Bond Street (Manhattan)

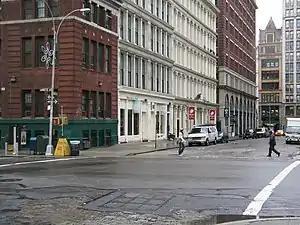
Bond Street in Lower Manhattan

Bond Street is an east–west street running between Broadway and Bowery, in the NoHo neighborhood of Lower Manhattan in New York City.